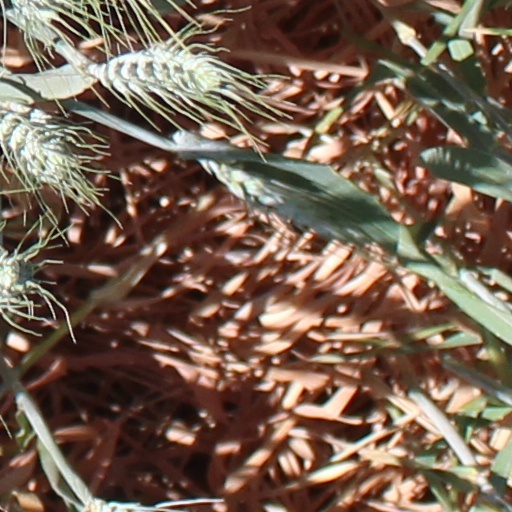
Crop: wheat